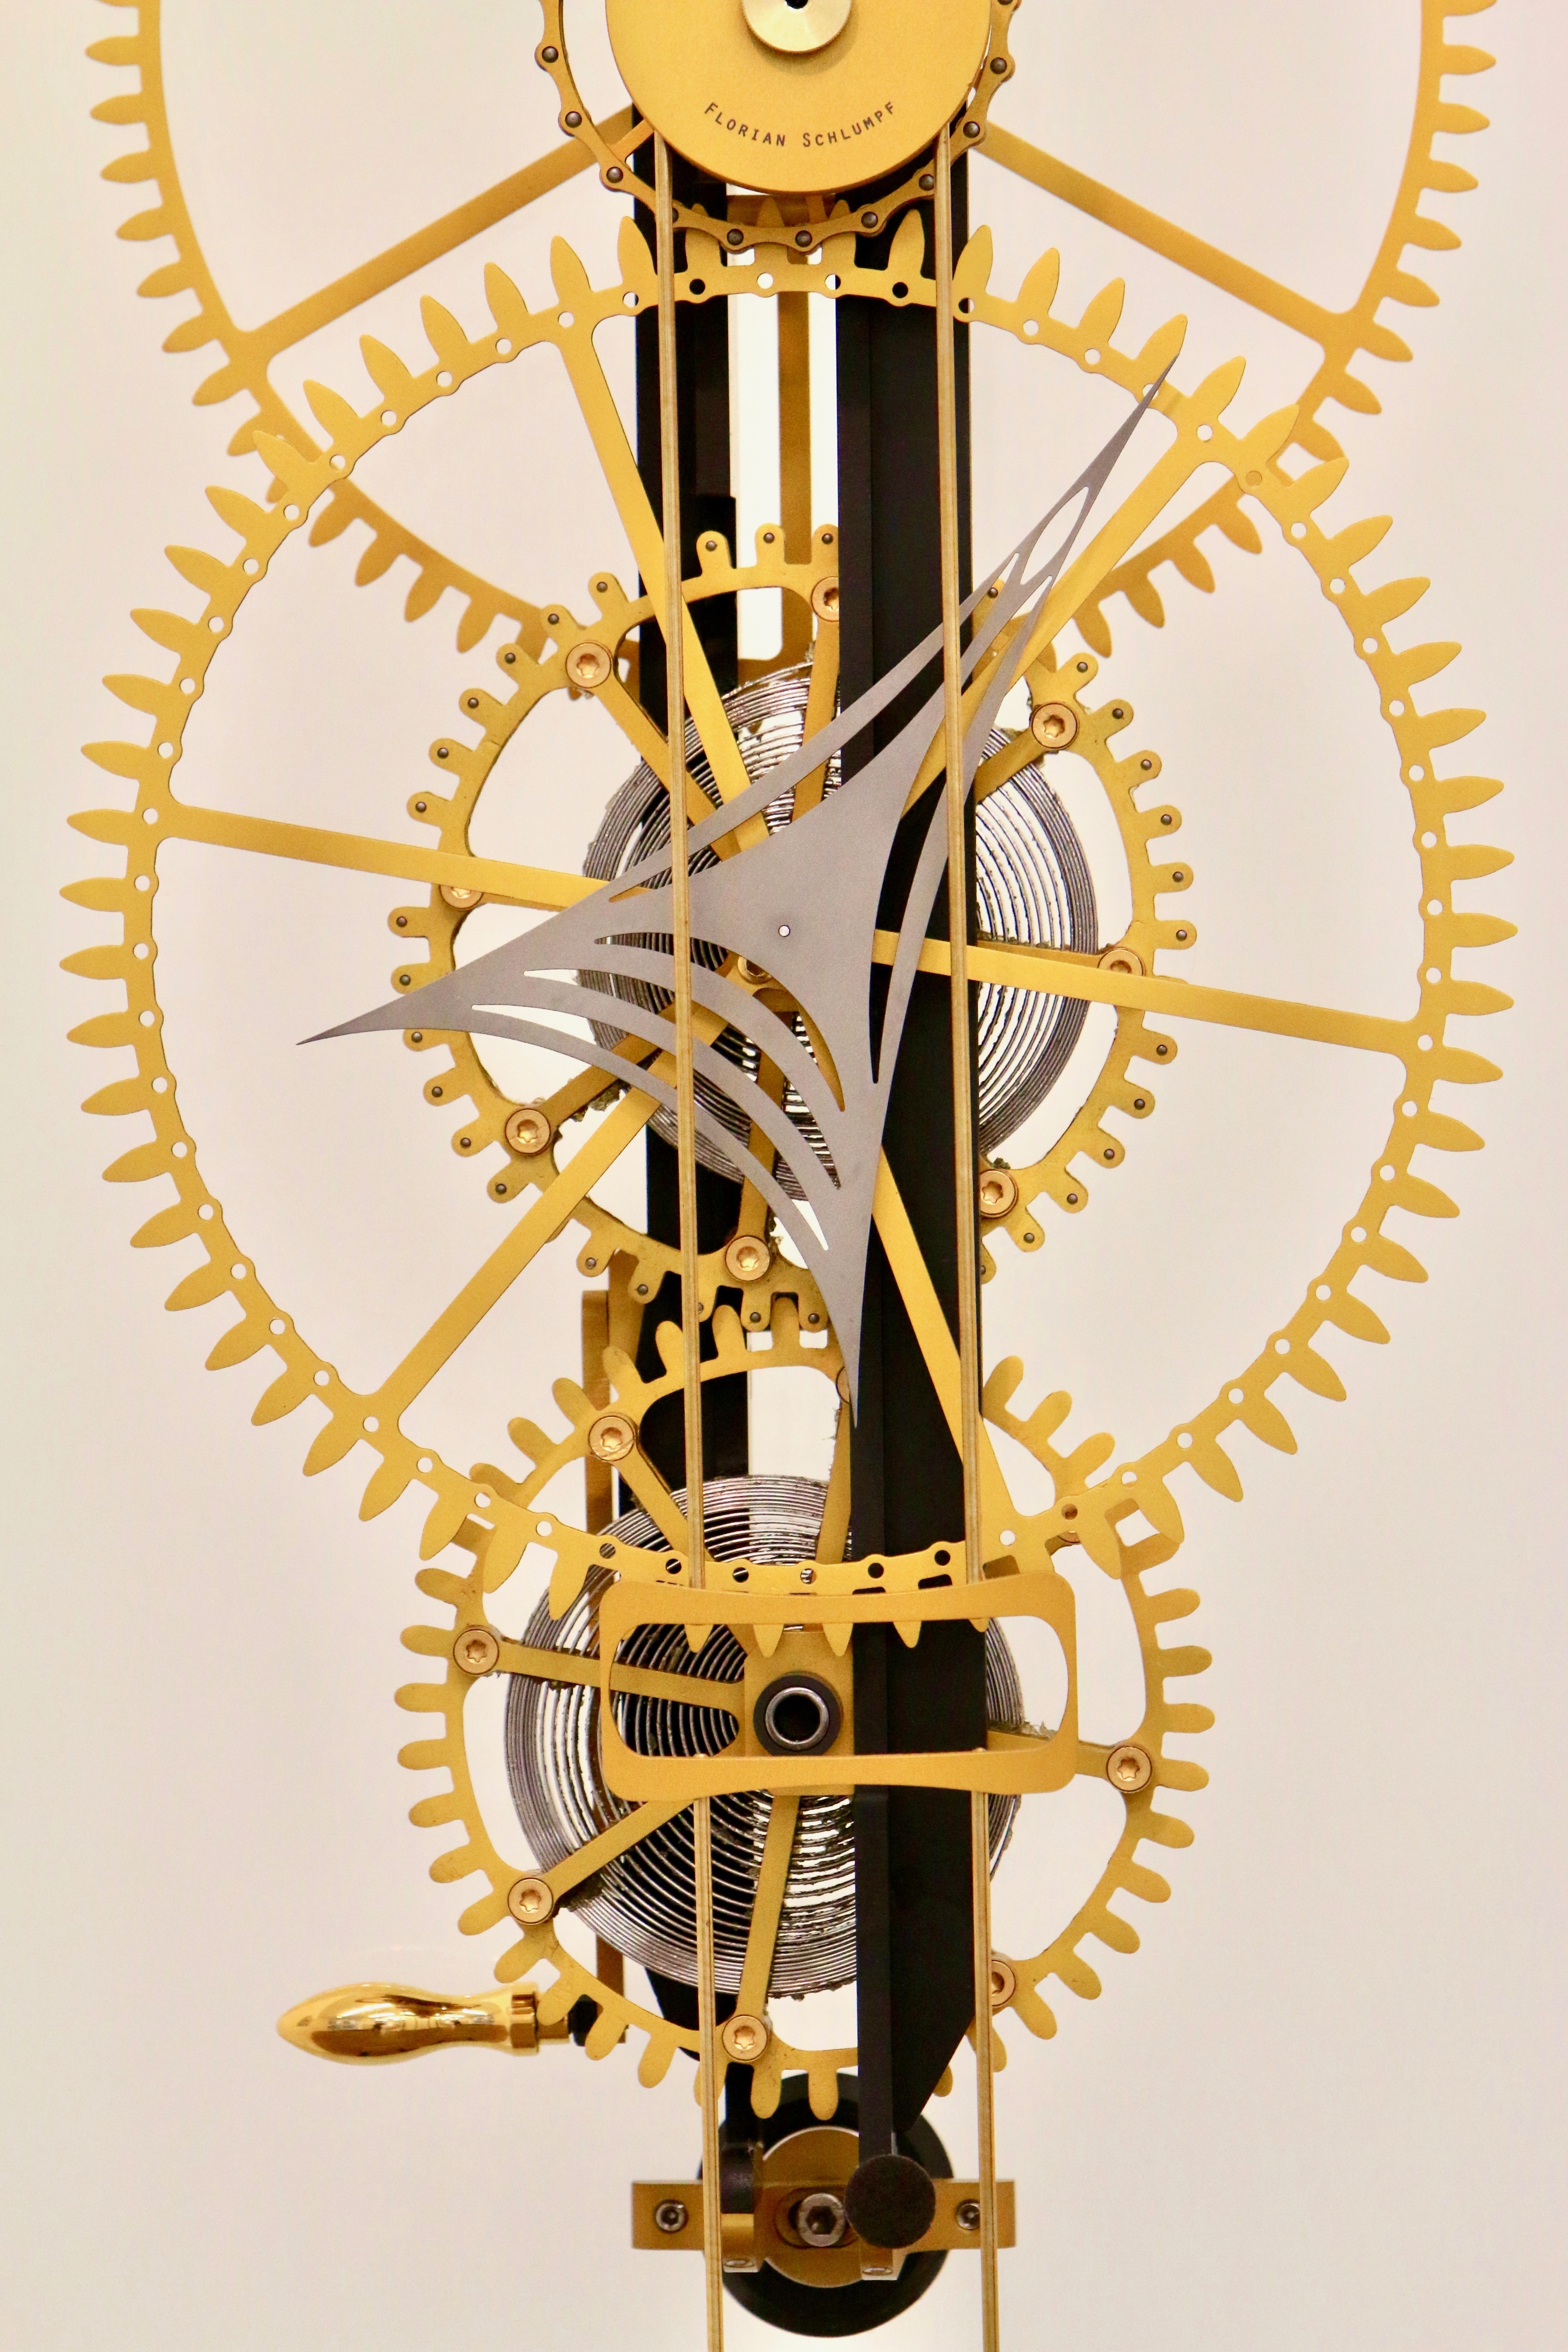
guitar, clock, movement, product, gears, illustration, trophy, pointer, plucked string instruments, aircraft engine